Vienna

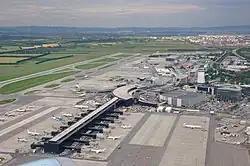

With 197,209 students enrolled in the winter semester of 2023/2024, Vienna has the largest student population of any city in the German-speaking world.